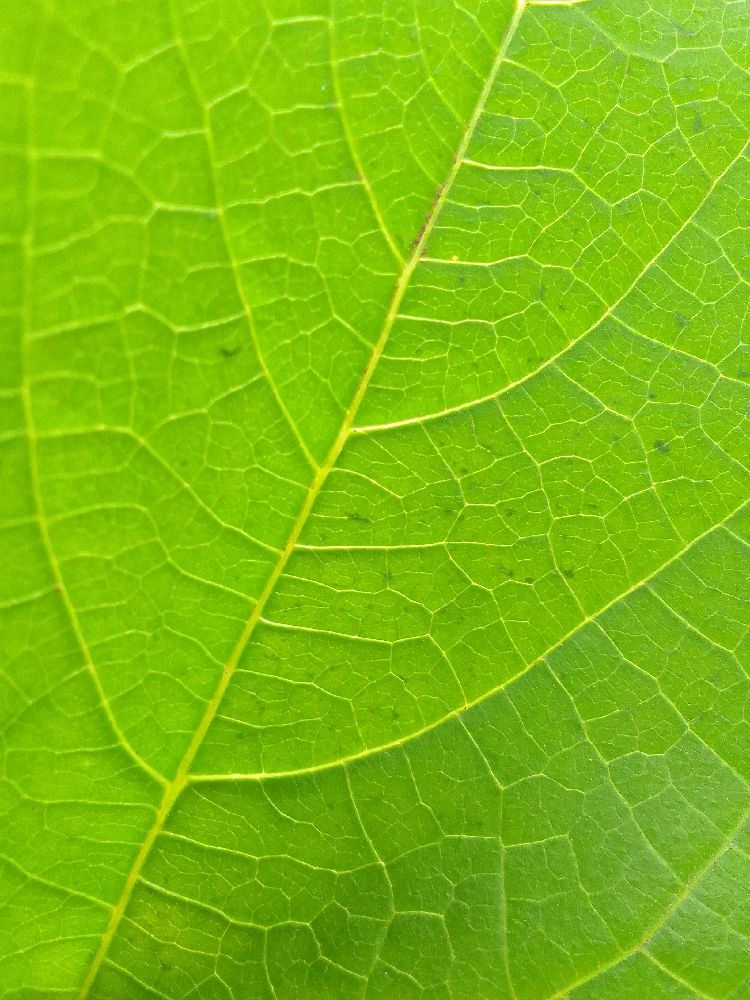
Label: healthy